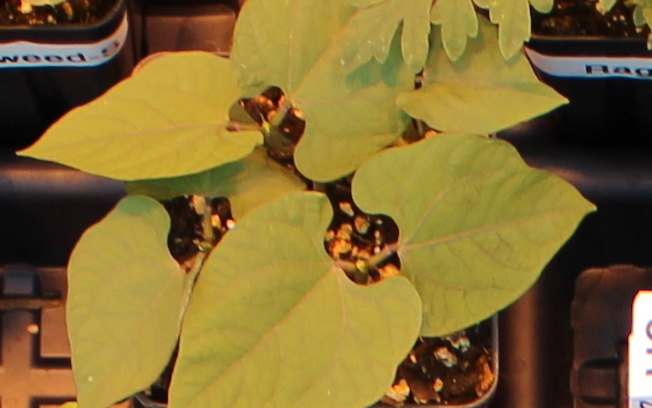
Label: Blackbean